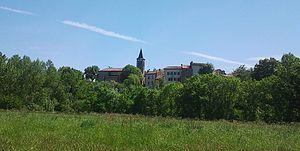
Vue générale de Montdragon
Montdragon est une commune française située dans le département du Tarn, en région Occitanie. Les habitants sont appelés les montdragonaises et les montdragonais.